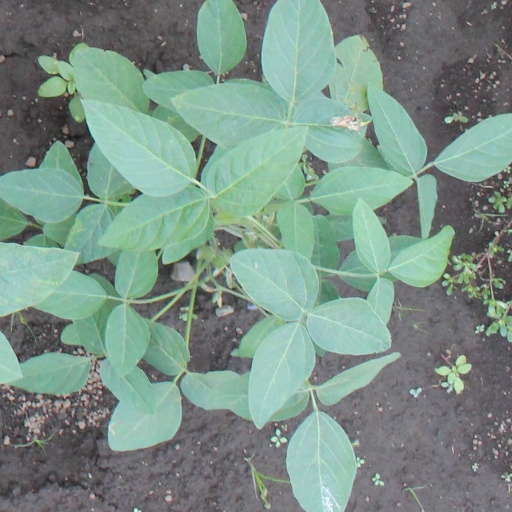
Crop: soybean